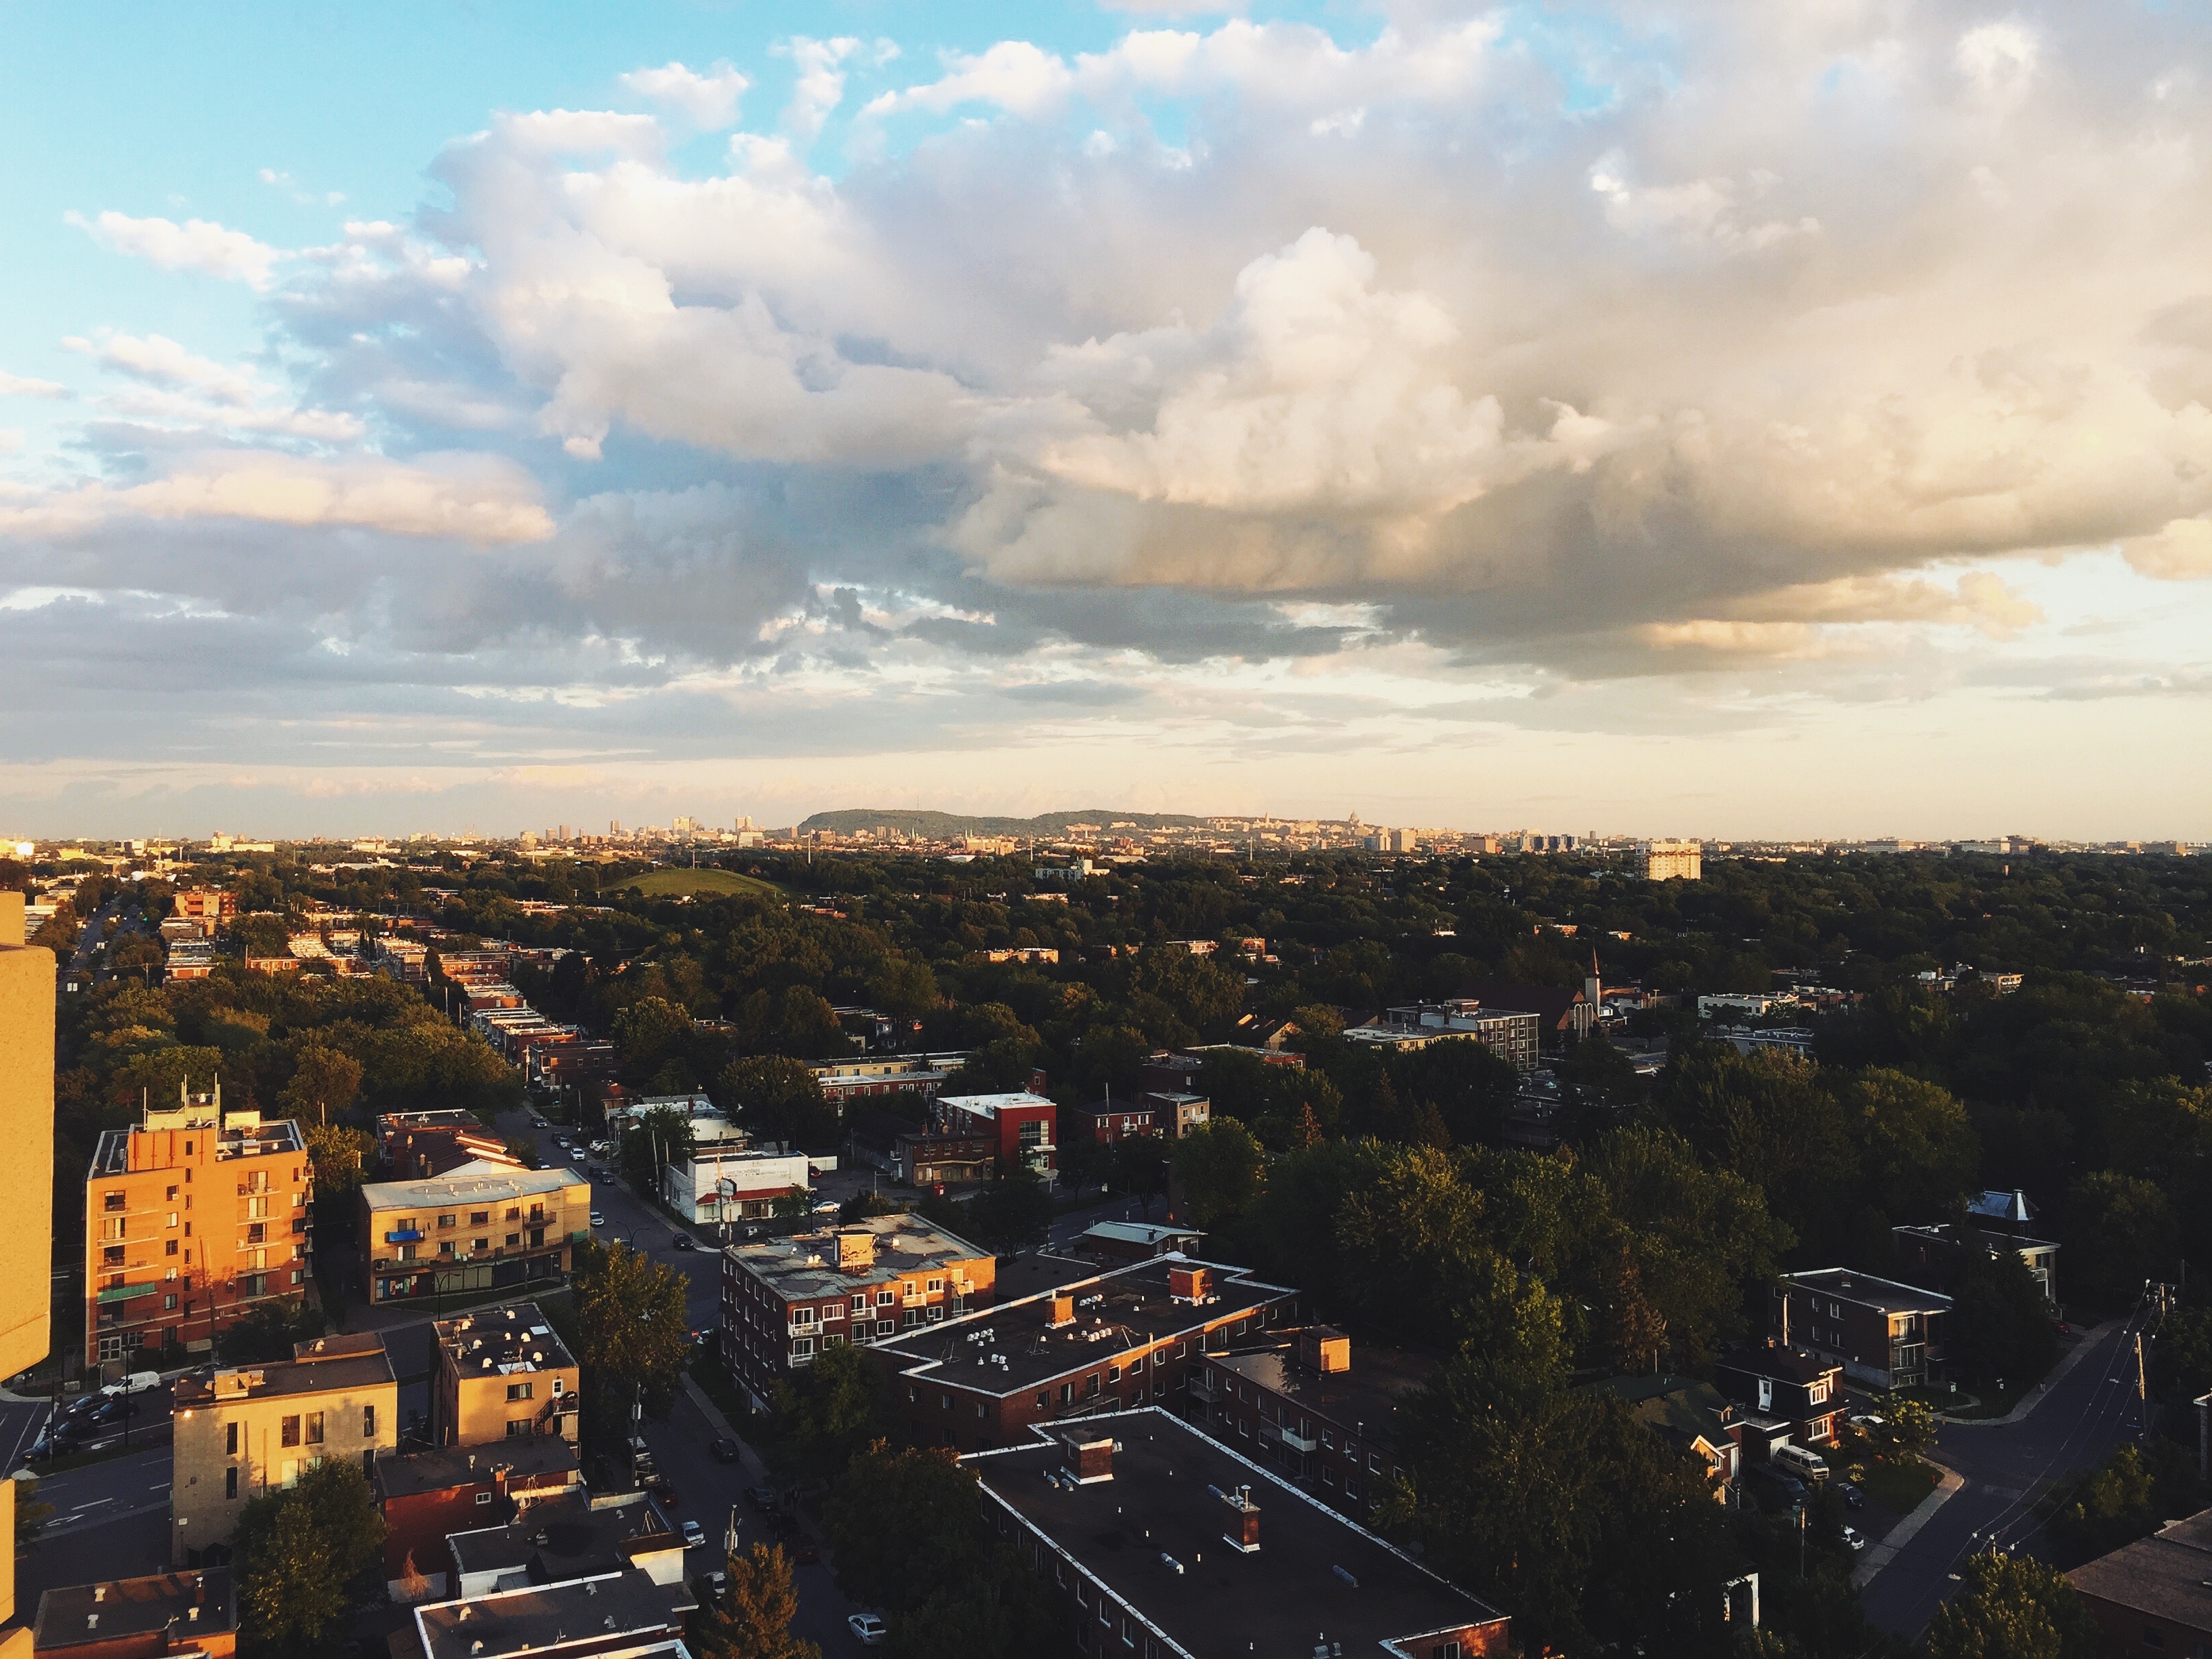
horizon, cloud, sky, sunset, skyline, photography, sunlight, morning, dawn, city, cityscape, panorama, dusk, suburb, evening, aerial photography, urban area, residential area, human settlement, atmosphere of earth, metropolitan area